Charles Stanhope, 3rd Earl Stanhope

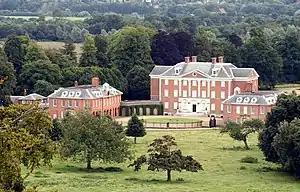
Chevening House, Kent

Lord Stanhope died at the family seat of Chevening, Kent, and was succeeded by his eldest who shared much of his father's scientific interest but is known also for his association with Kaspar Hauser. His monument at Chevening was sculpted by Josephus Pinnix Kendrick.